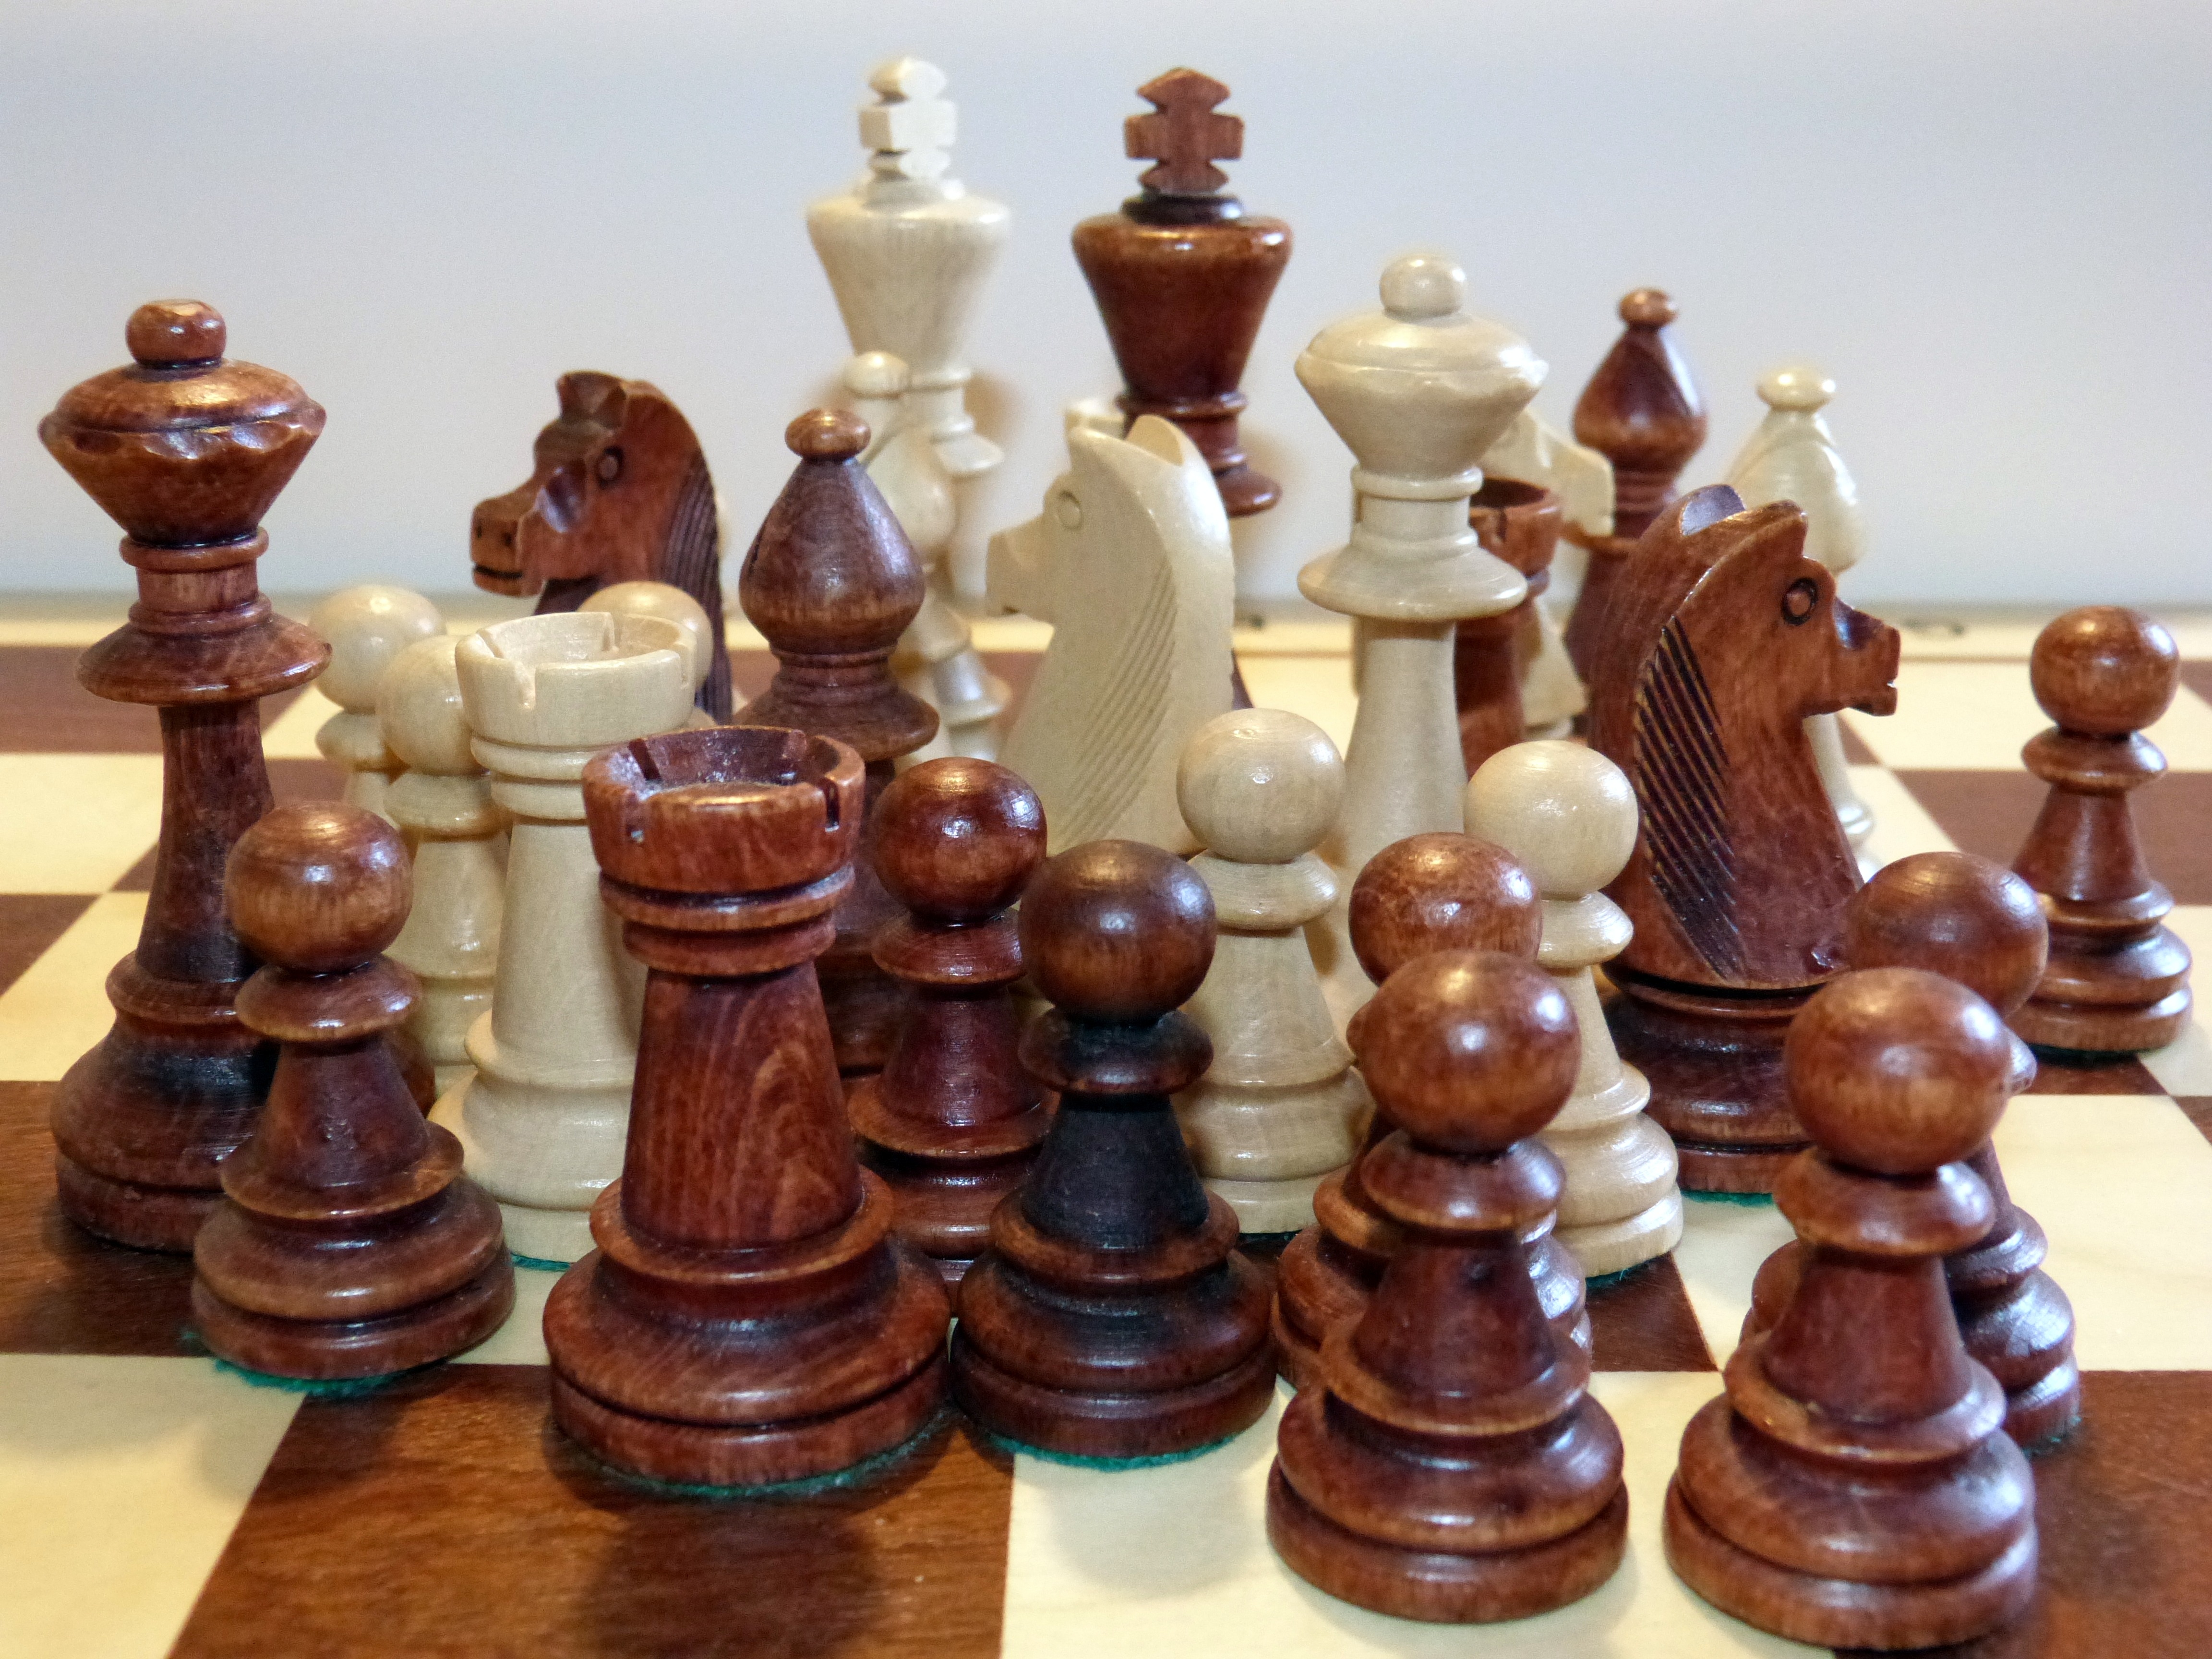
black and white, play, recreation, lady, board game, king, sports, chess, chessboard, runners, figures, games, farmers, chess board, chess pieces, springer, chess game, indoor games and sports, tabletop game